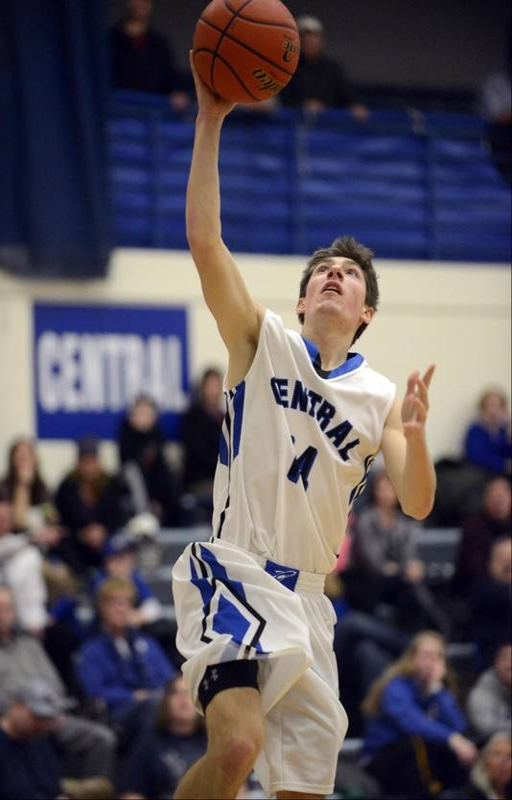
images vs. boys basketball game .